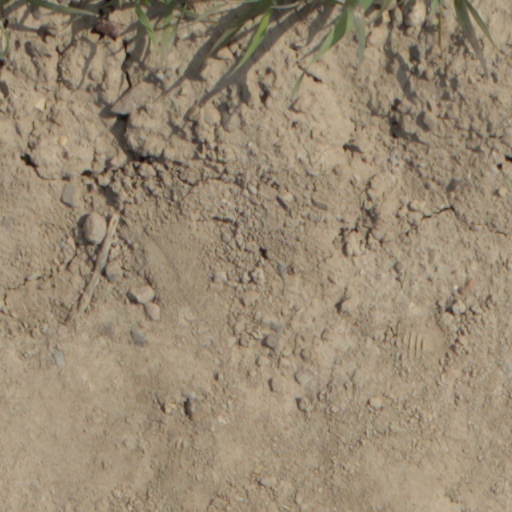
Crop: wheat